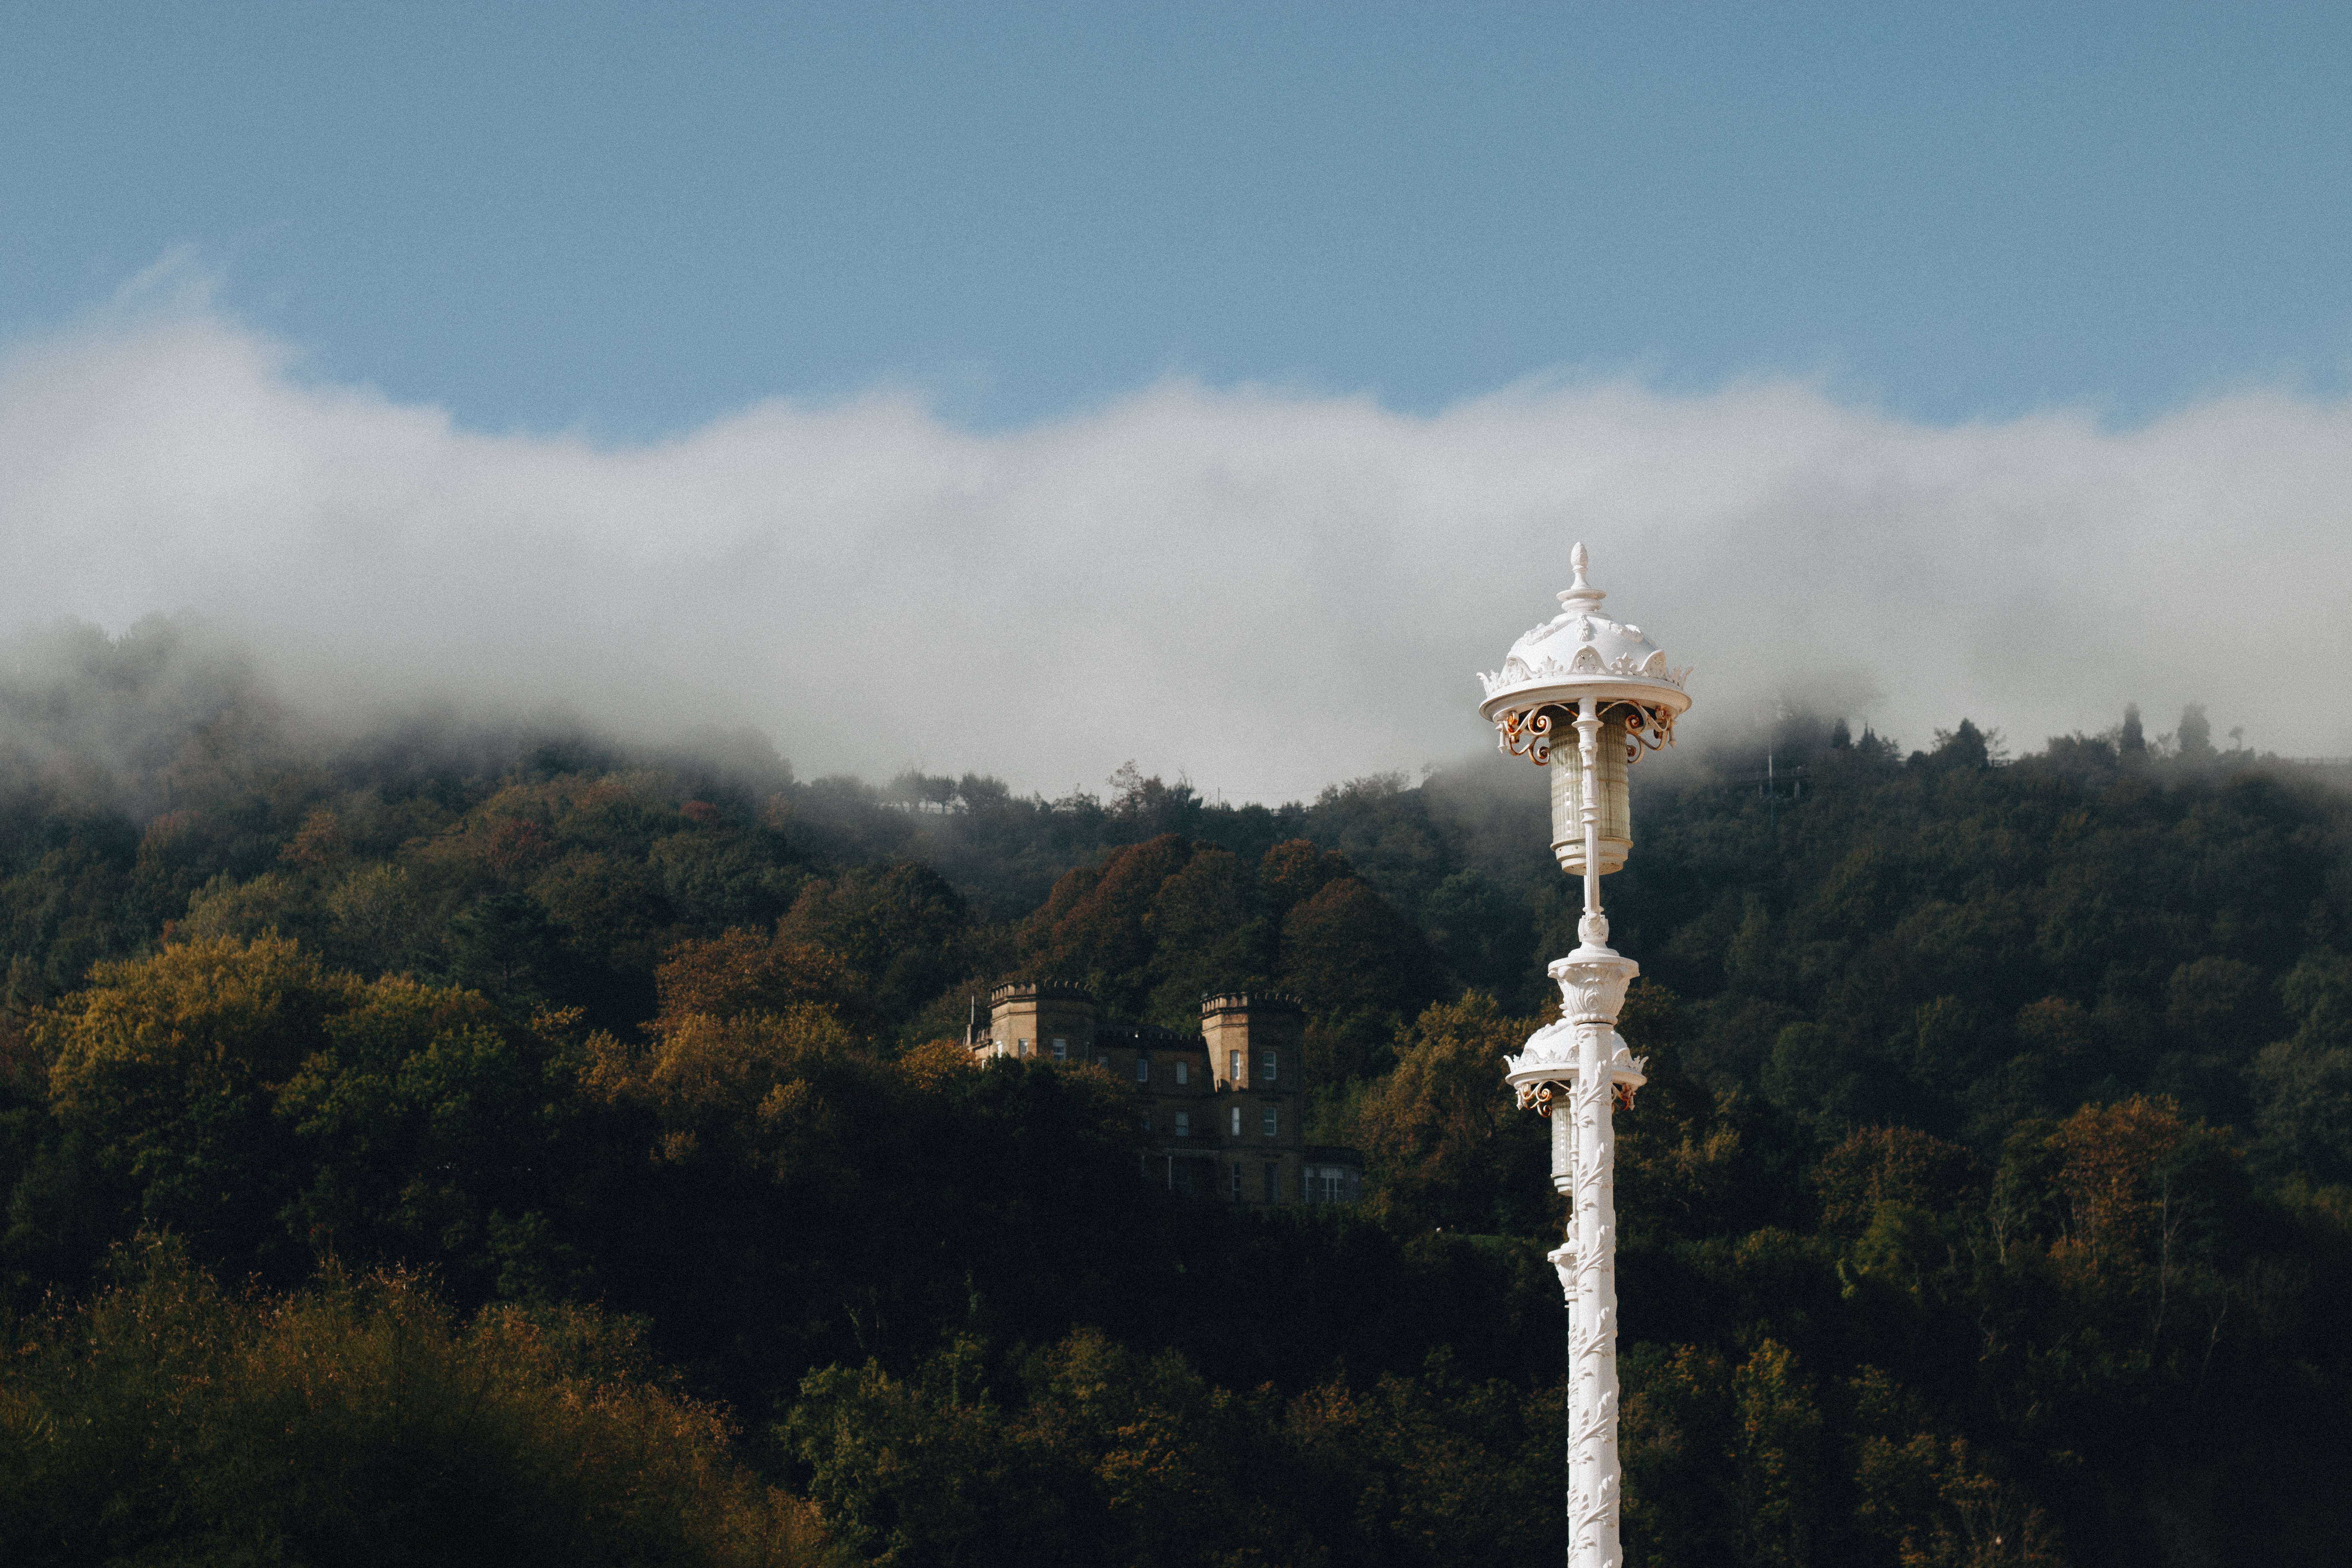
tree, mountain, cloud, hill, tower, atmospheric phenomenon, atmosphere of earth